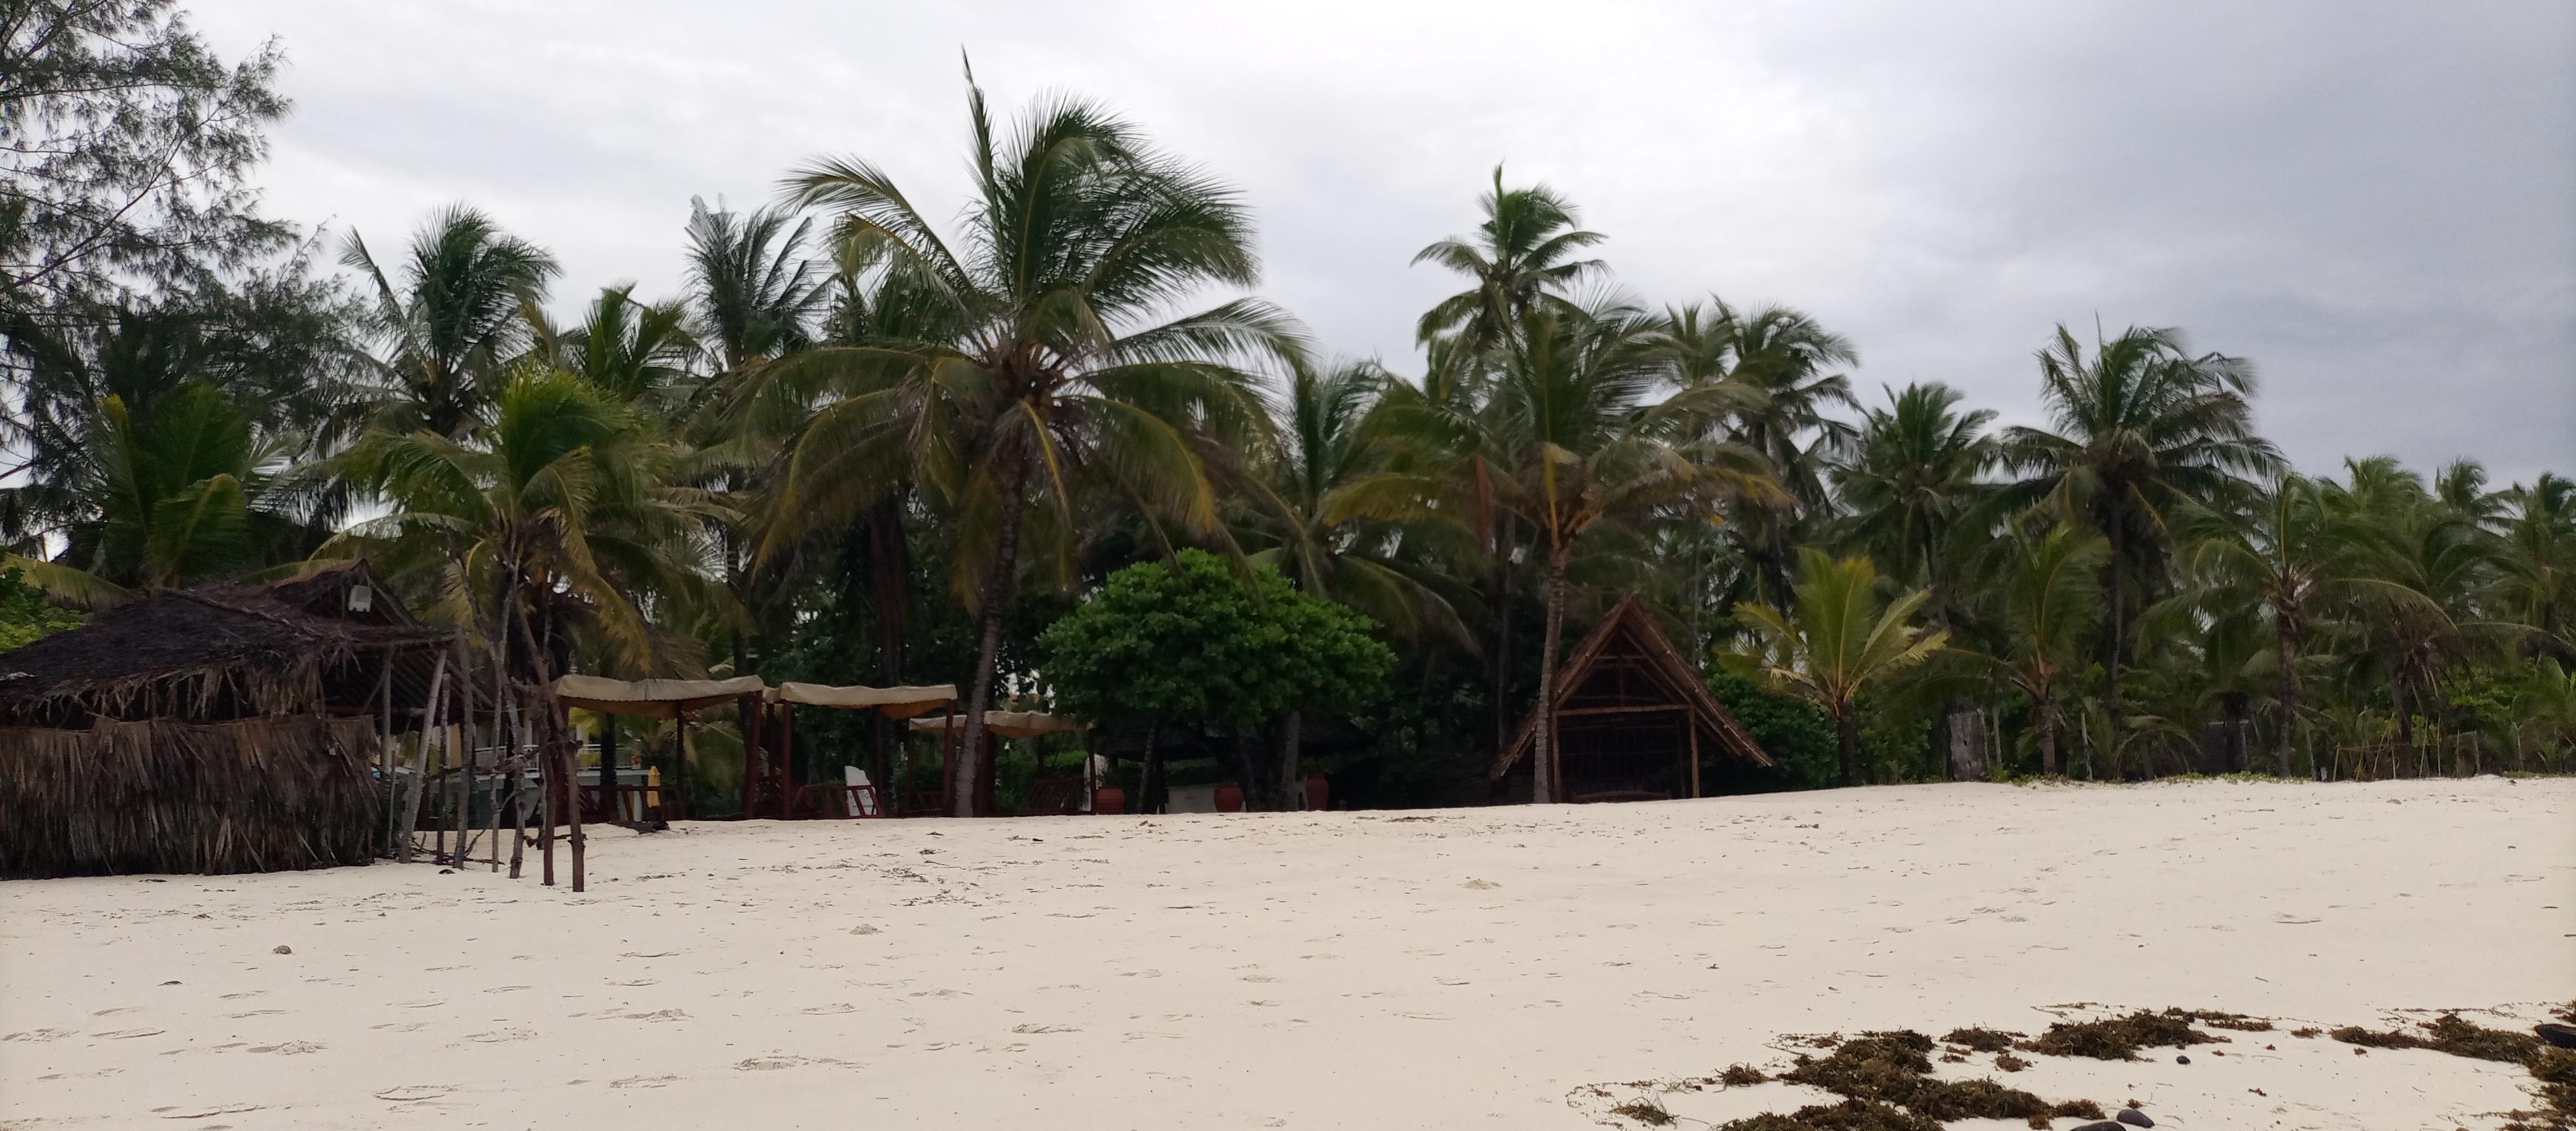
Kando ya ufuo wa bahari. Mchanga mweupe umetapakaa. Taka zilizoletwa na maji zimewekwa kwenye ufuo. Miti ya minazi imeota kandokando ya ufuo. Banda lililotengenezwa kwa makuti lipo kando ya ufuo.